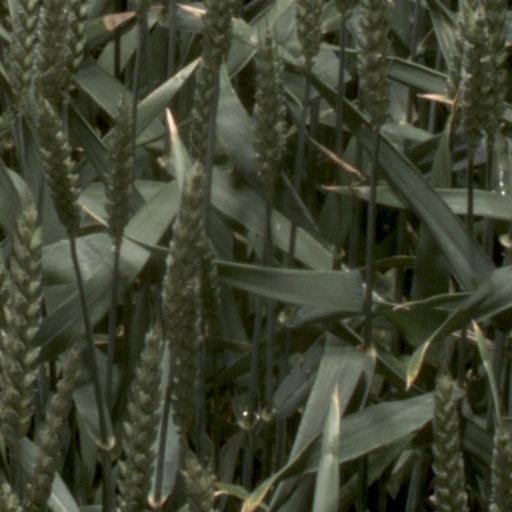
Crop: wheat